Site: brandenburg
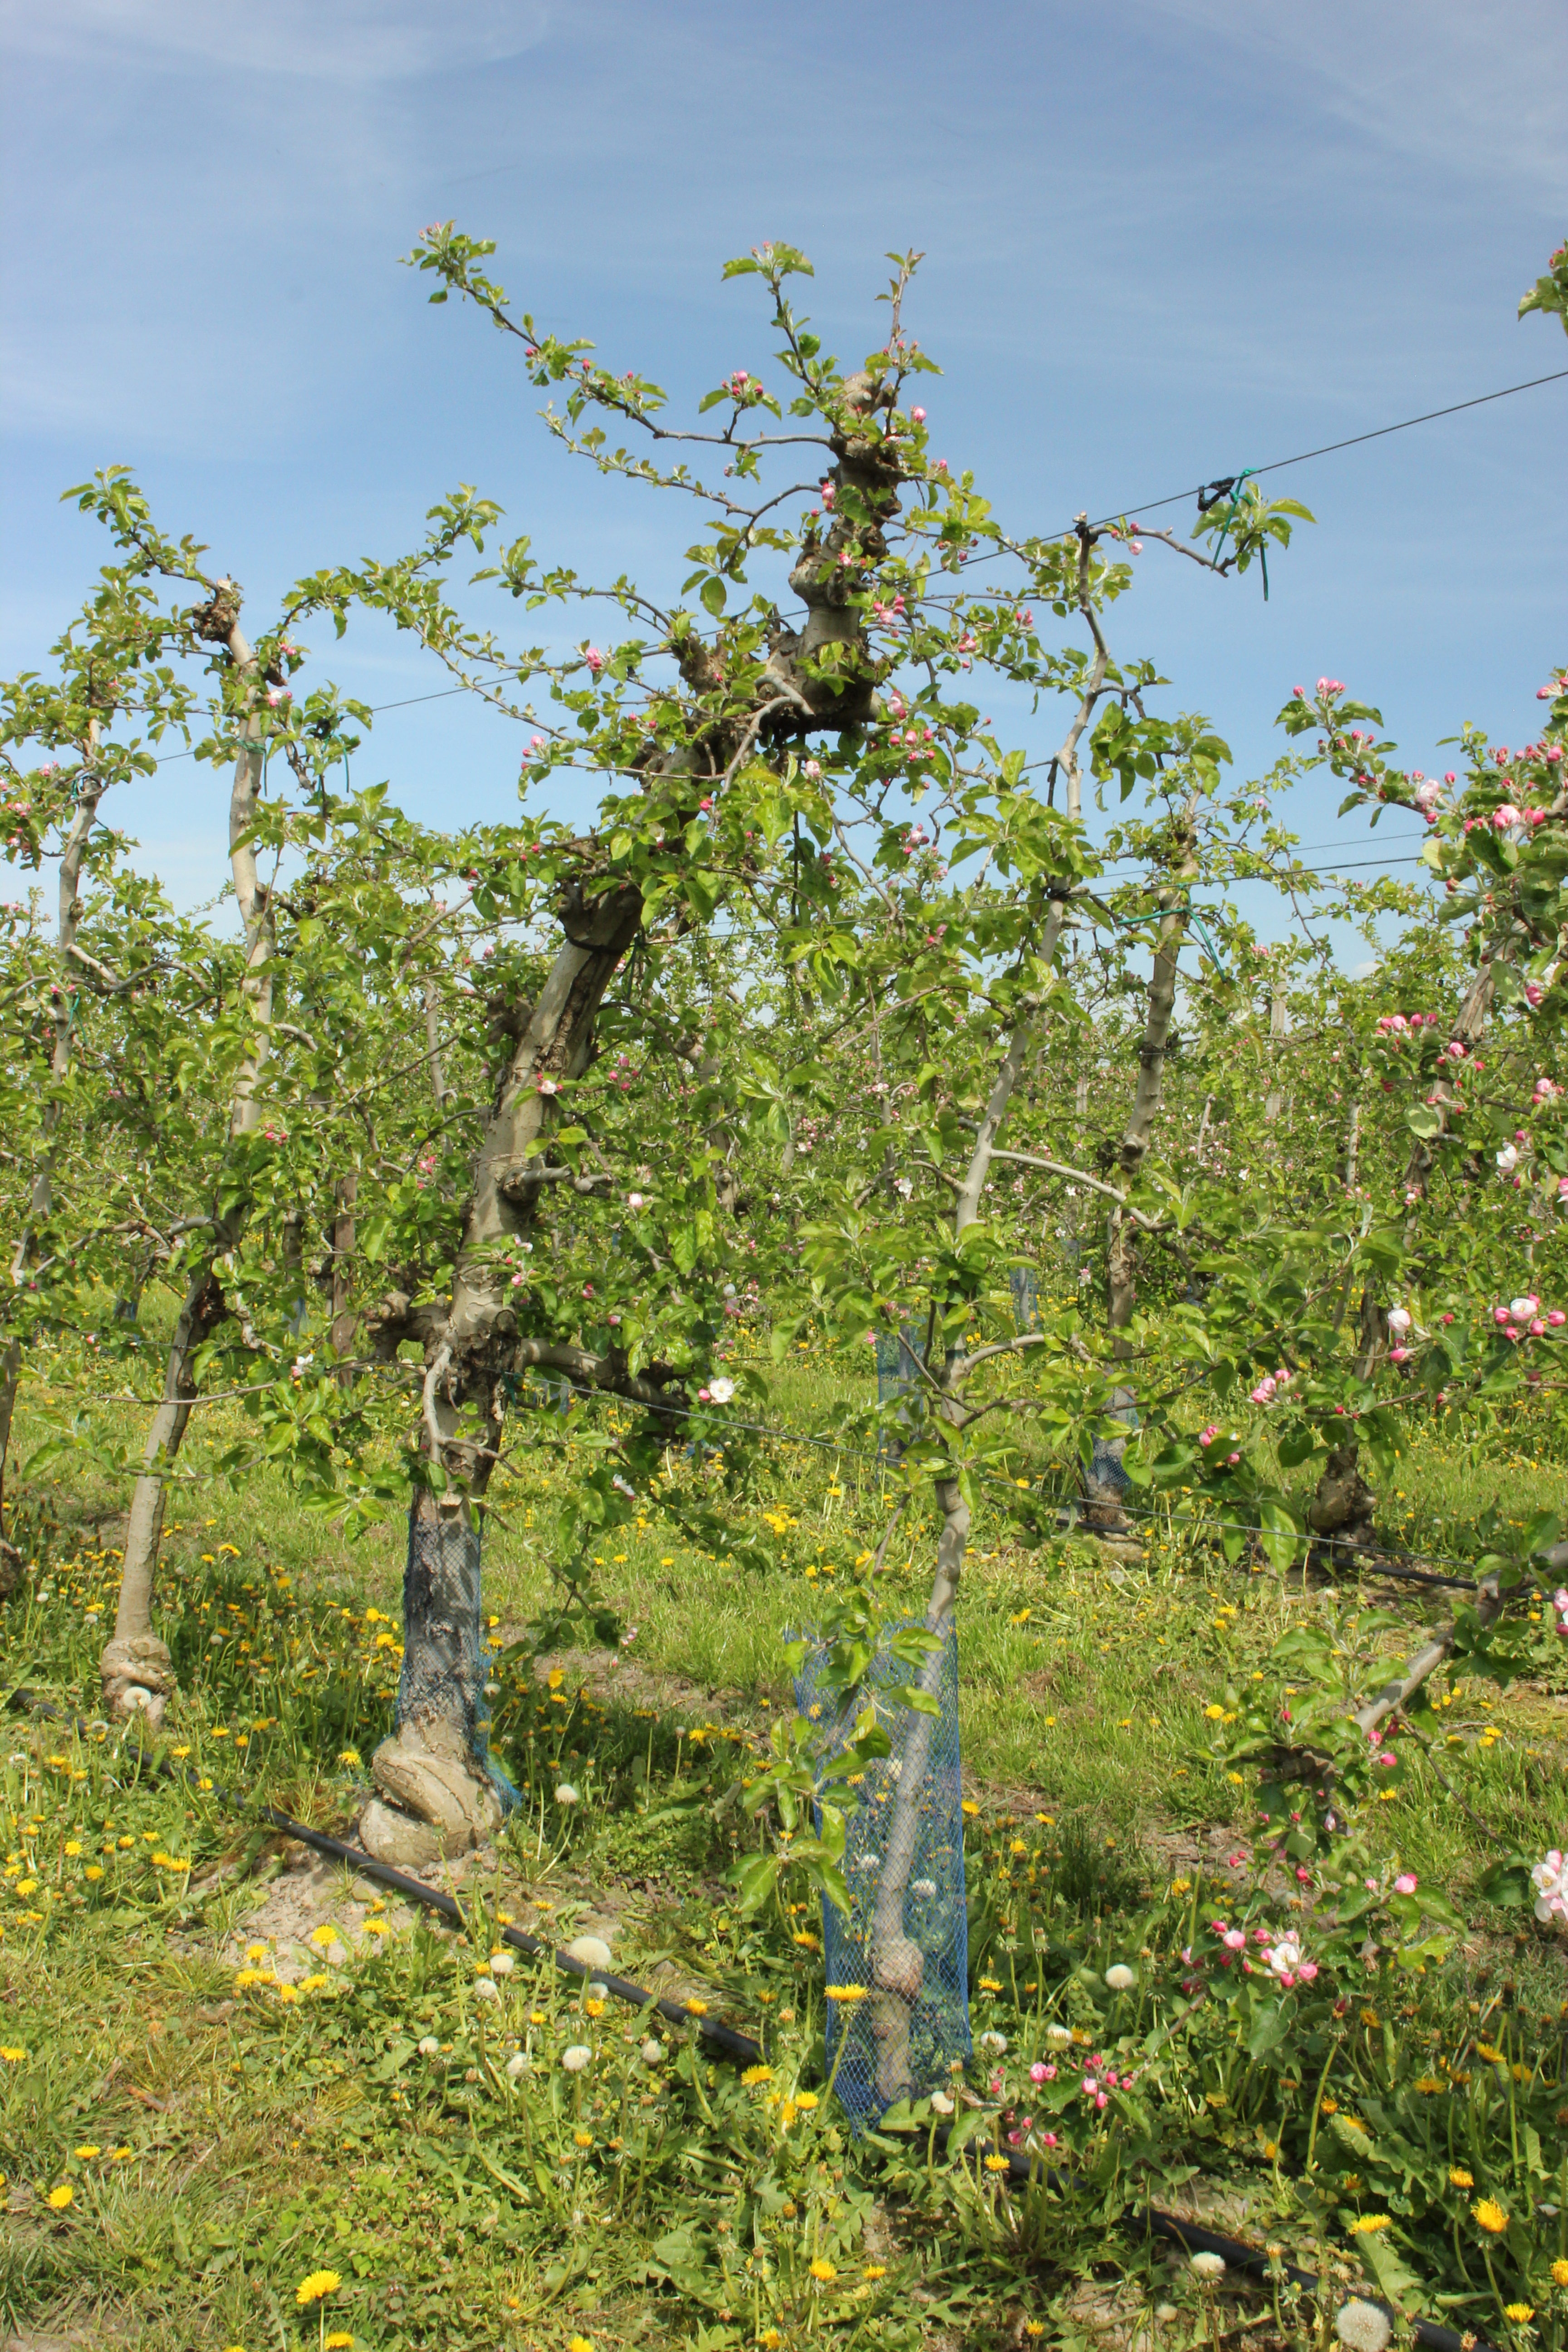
Growth stage (BBCH 60): Flowering